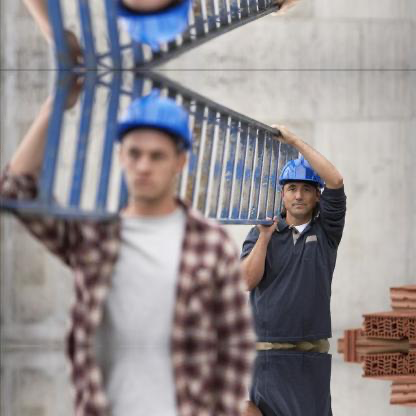
Objects in the image:
label: helmet
label: helmet
label: helmet